Wildersgade 15

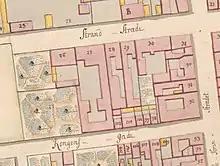
No. 101 seen on a detail from Christian Gedde's map of Christianshavn Quarter, 1757.

The site was originally part of a much larger property. It was listed as No. 14 in Copenhagen's first cadastre of 1689 and was at that time owned by Frederik Møller. It was later divided into several smaller properties. The property now known as Wildersgade 15 was listed as No. 101 in the new cadastre of 1756. It was at that time owned by tailor Even Isaksen.